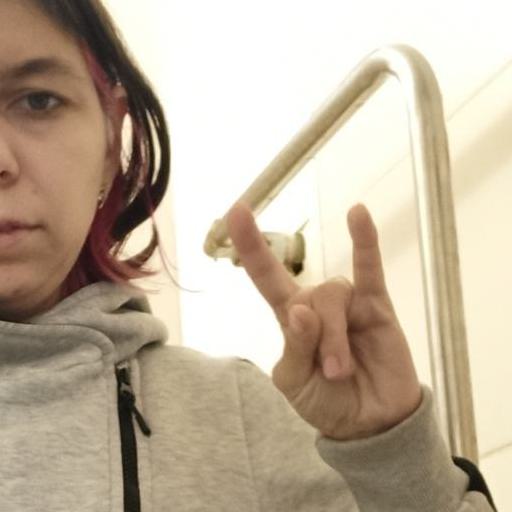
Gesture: rock